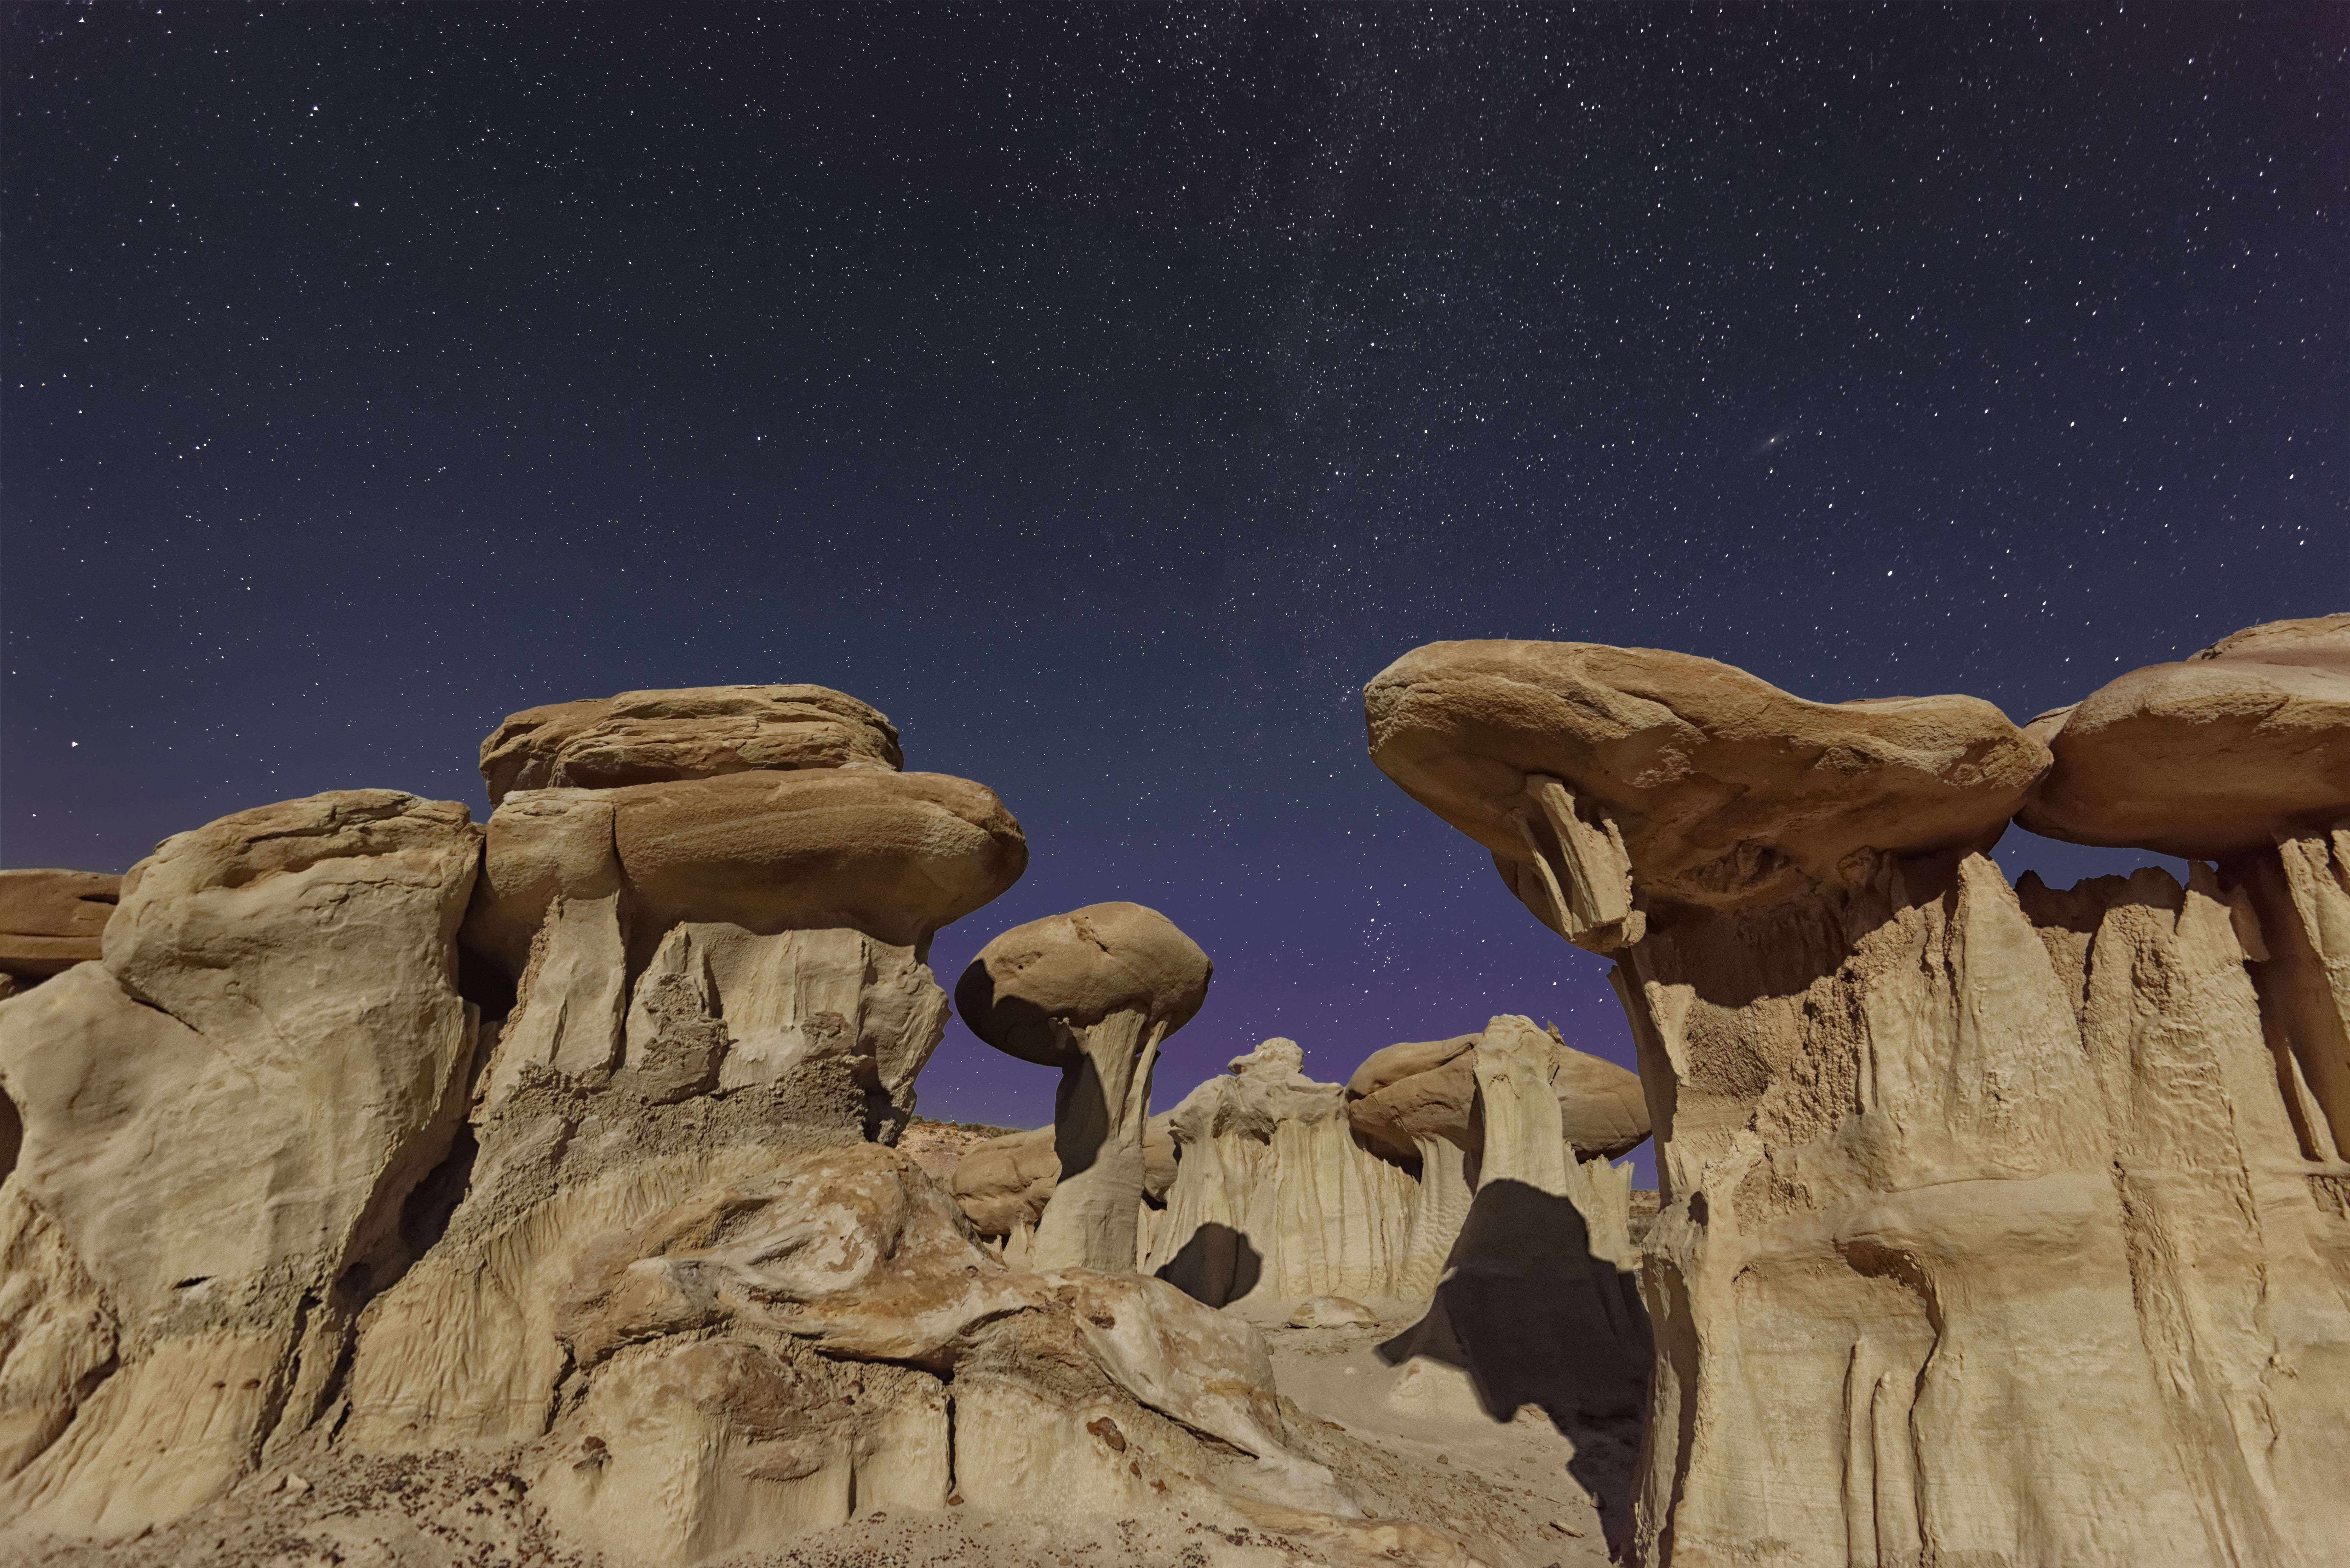
rock, formation, cool image, stars, hoodoos, i, nikond800e, screenshot, starrylandscapestacker, valleyofdreams, 1635f4nikonlens, 4x25secf4at16mm